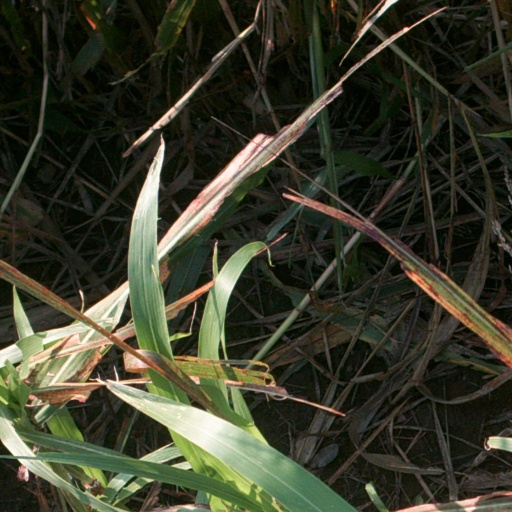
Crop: sorghum